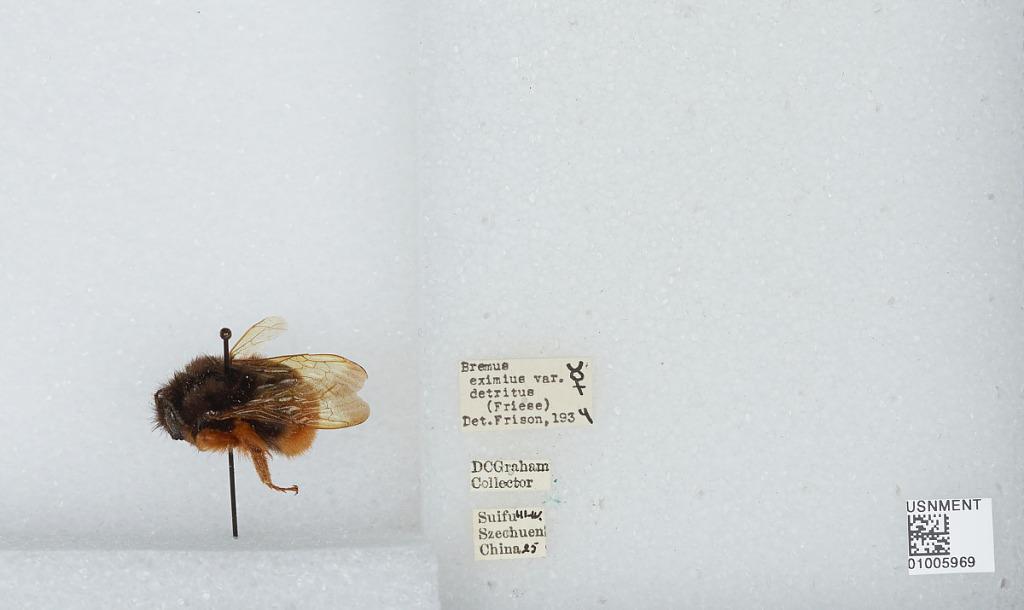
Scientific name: Bombus (Rufipedibombus) eximius Smith
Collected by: D. Graham
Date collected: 1925-3-
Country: China
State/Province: Sichuan
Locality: Yibin
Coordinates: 28.77, 104.62
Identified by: Frison